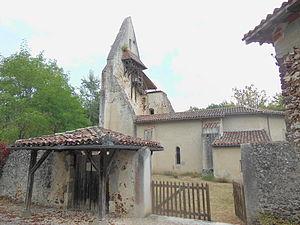
Église Saint-Georges de Lussolle, dans le département français des Landes
L’église Saint-Georges de Lussolle est une église catholique située dans la commune de Losse, dans le département français des Landes. Elle fait partie du site inscrit de Lussolle et d’Estampon par arrêté du 22 avril 1983 et est inscrite au titre des monuments historiques en 2015.
Losse est une commune du Sud-Ouest de la France, située dans le département des Landes.
Le département français des Landes compte 438 églises pour un total de 331 communes, soit une moyenne de 1,32 église par commune. La commune de Parleboscq, née de la réunion de sept paroisses, compte à elle seule sept églises.